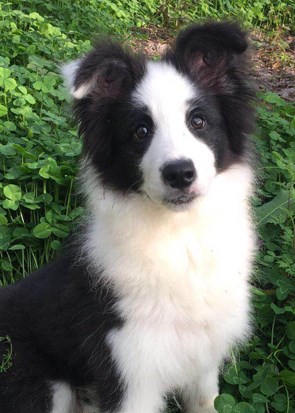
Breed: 2594-n000109-Border_collie